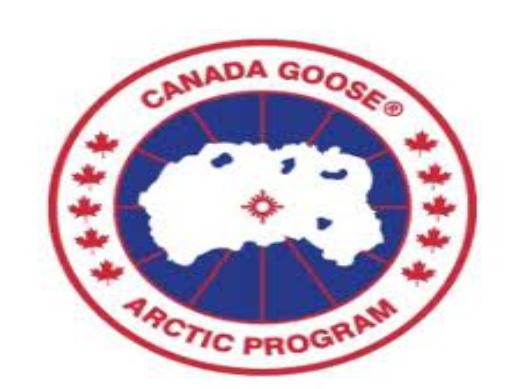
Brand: Canada Goose
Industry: Clothes